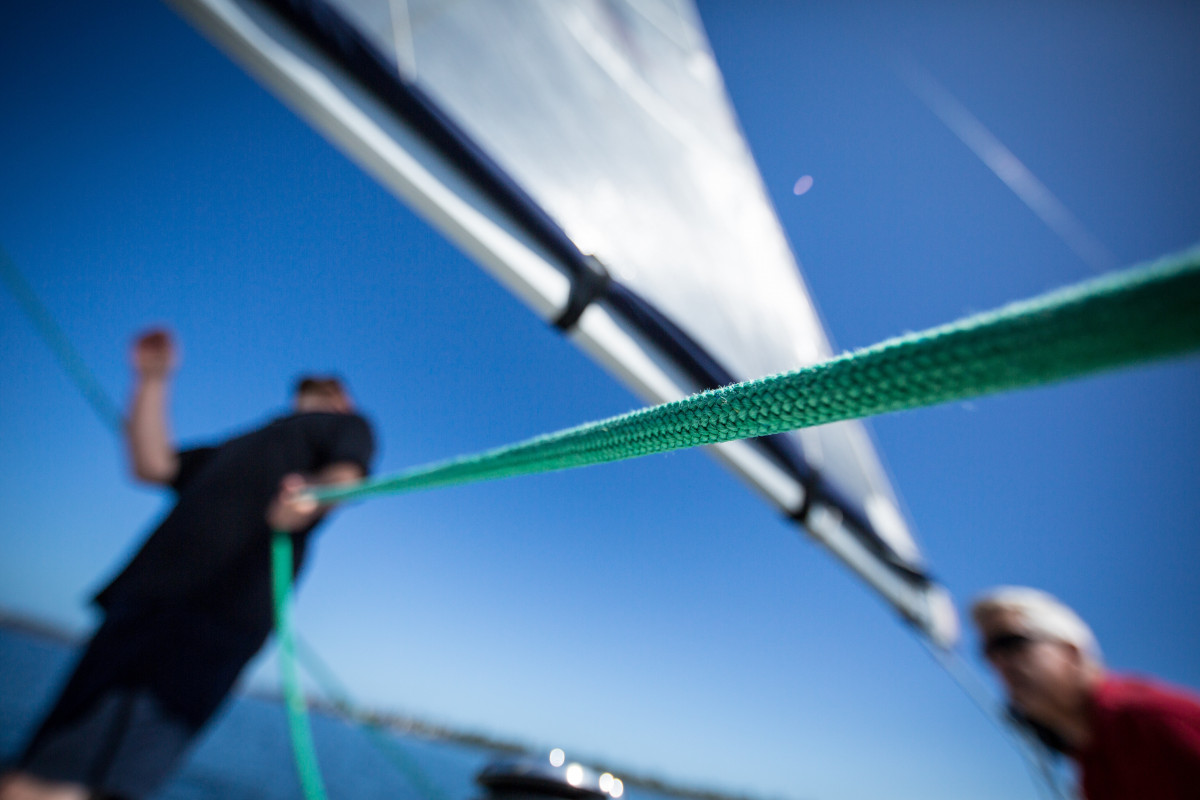
Tags: person, rope, blue, sailboat, sail